Juniperus communis

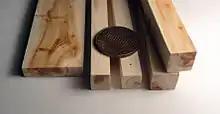
"J. communis" wood pieces, with a U.S. penny for scale, showing the narrow growth rings of the species

It is too small to have any general lumber usage. In Scandinavia, however, juniper wood is used for making containers for storing small quantities of dairy products such as butter and cheese, and also for making wooden butter knives. It was also frequently used for trenails in wooden shipbuilding by shipwrights for its tough properties.